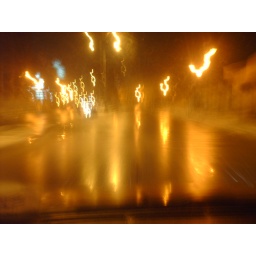
Christmas lights in the street ( picture from inside the car )